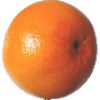
Label: pink_grapefruit